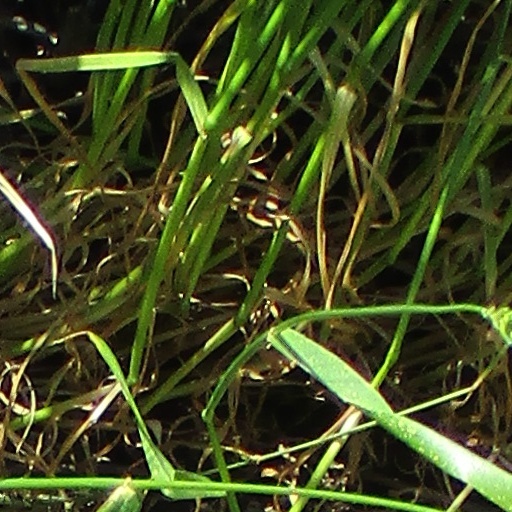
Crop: wheat